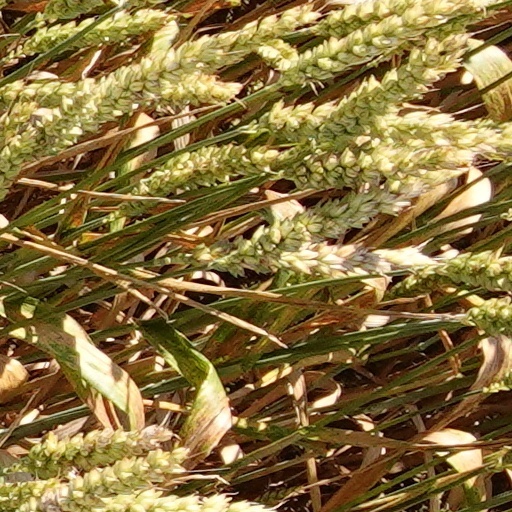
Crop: wheat